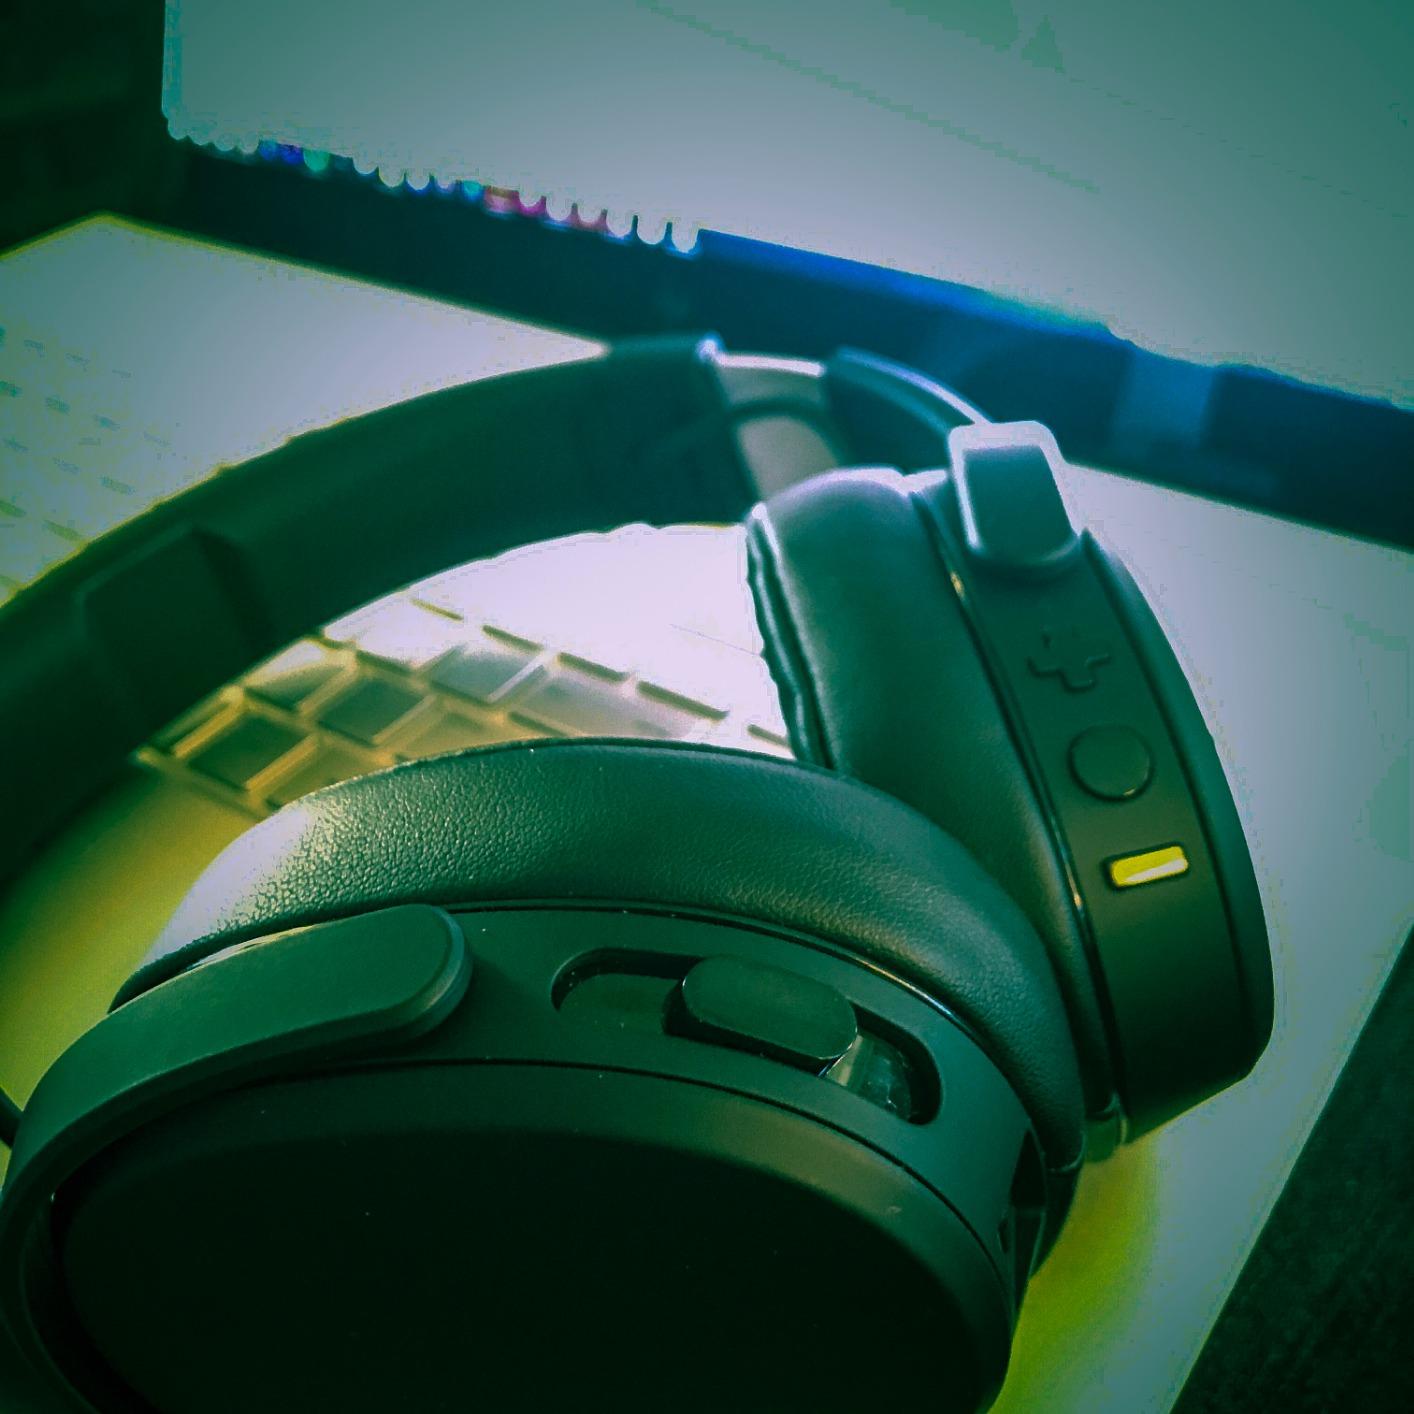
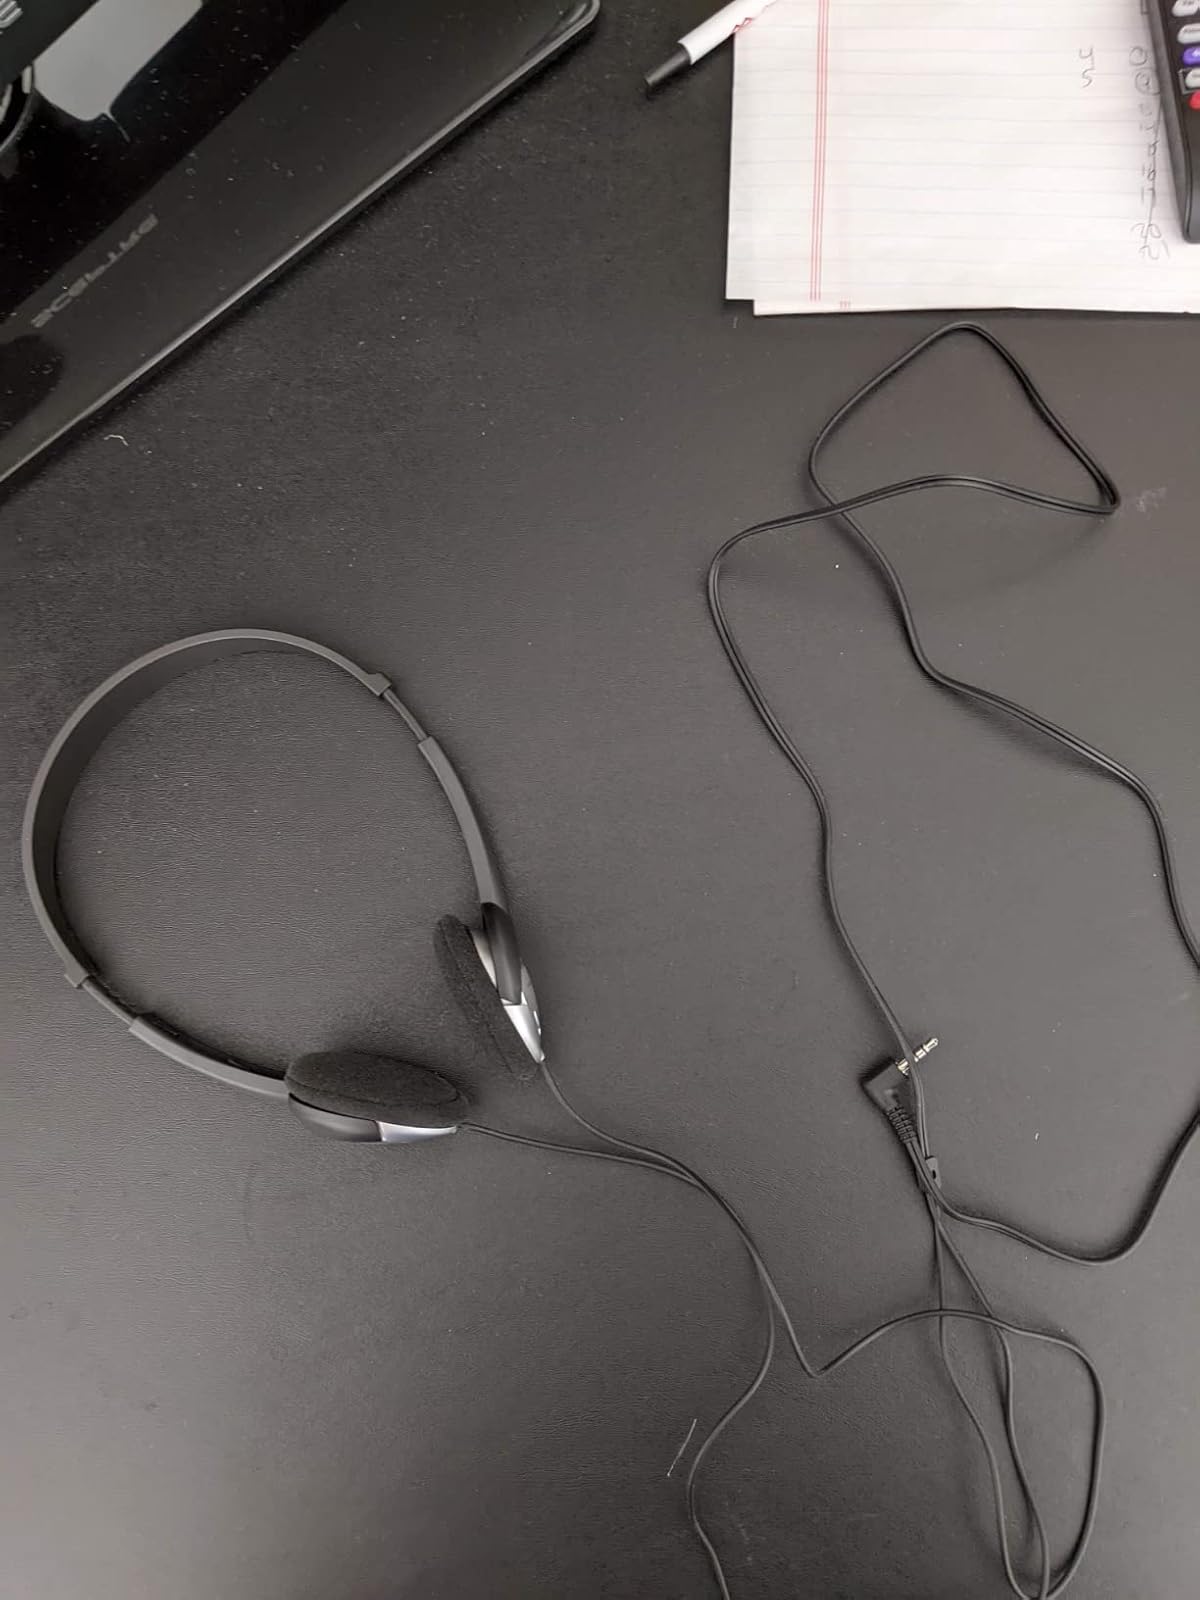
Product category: headphones
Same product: no